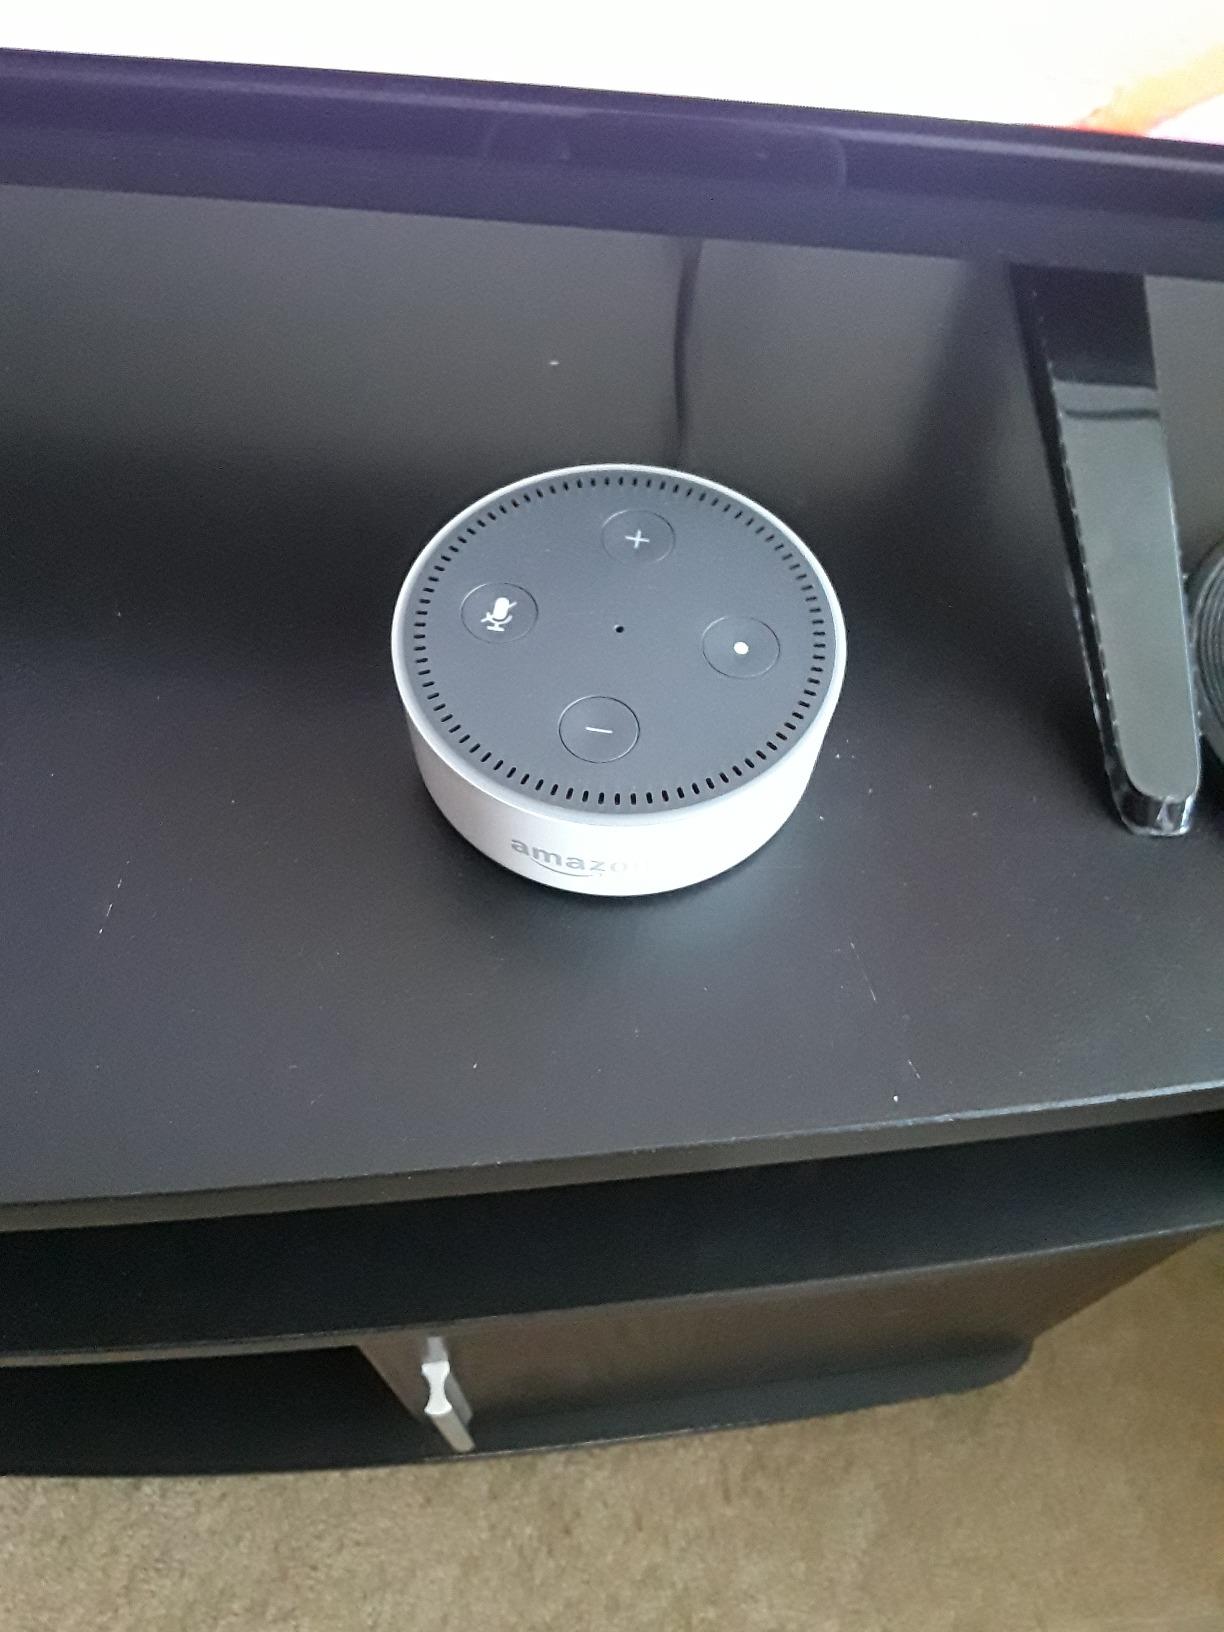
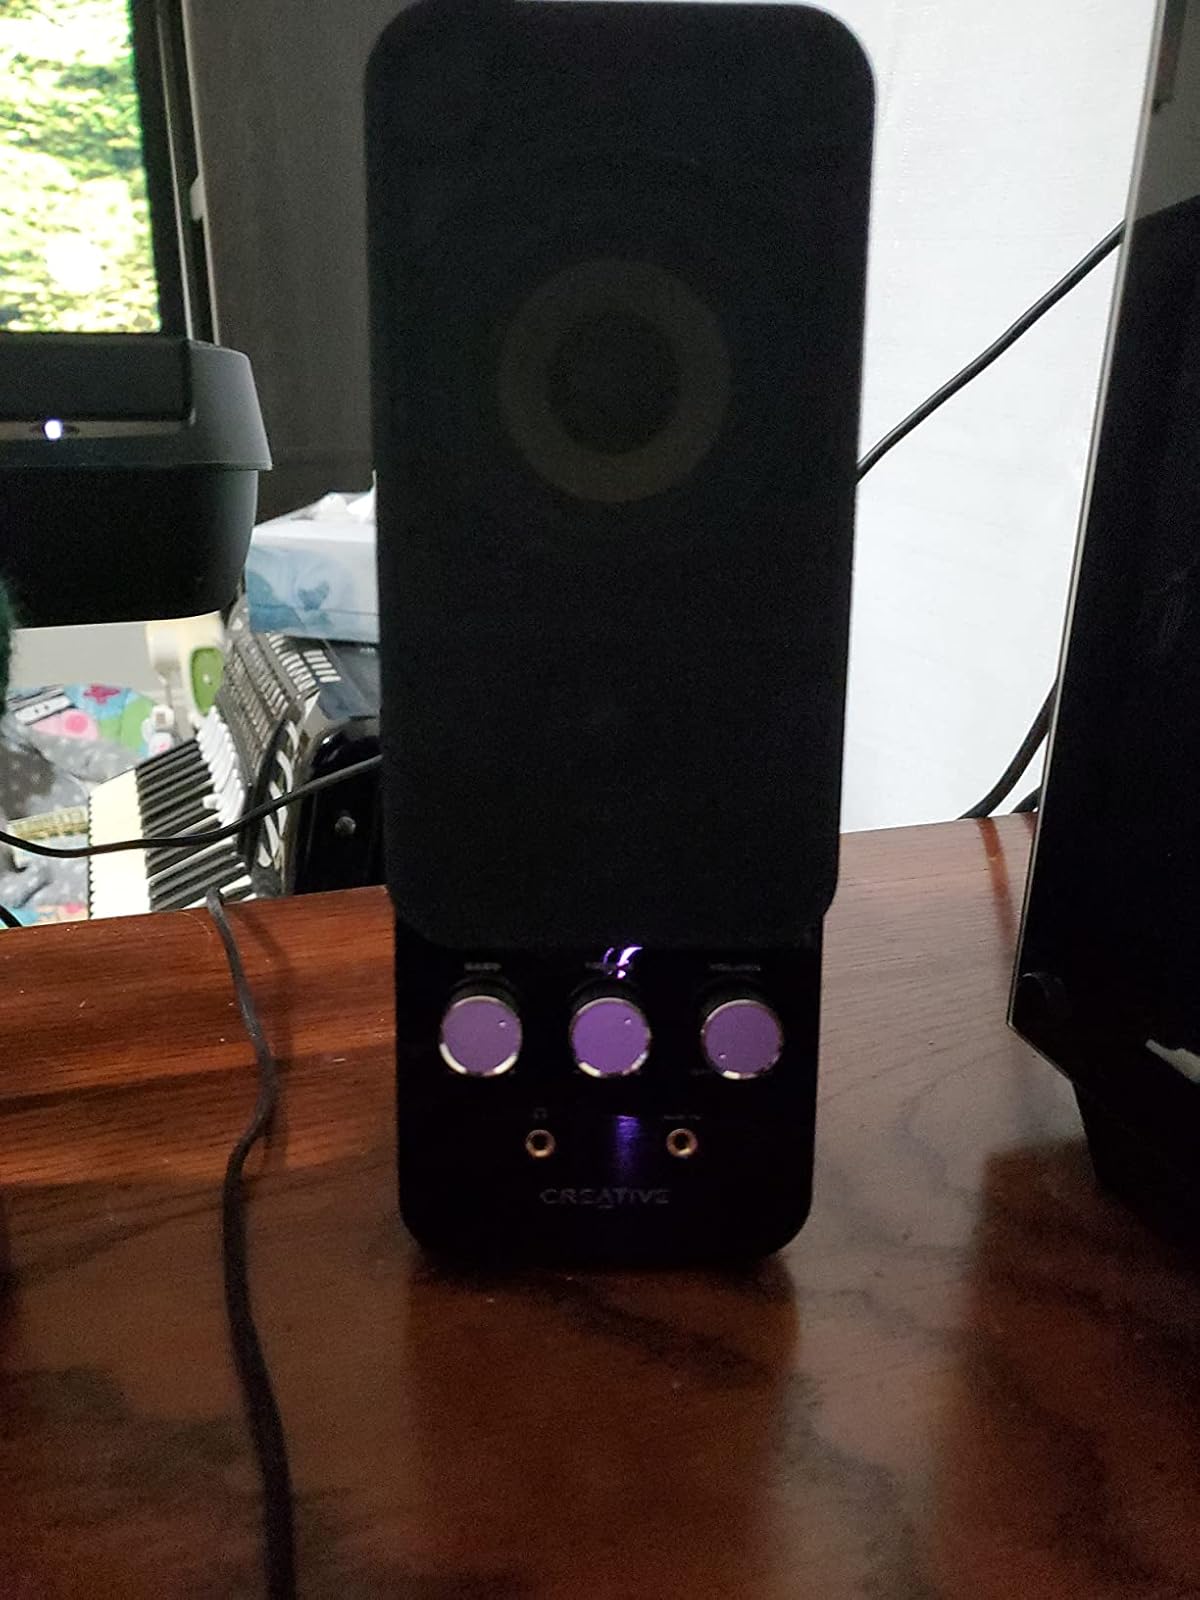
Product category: speaker
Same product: no